Talamone

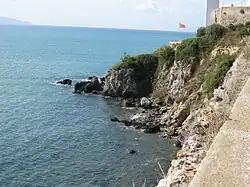
View of the Tyrrhenian Sea

The village lies on a rocky promontory, which lies on the southern border of the Maremma nature reserve, in a dominant position along the whole stretch of coast arriving at Mount Argentario.